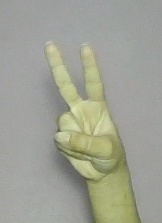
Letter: taa